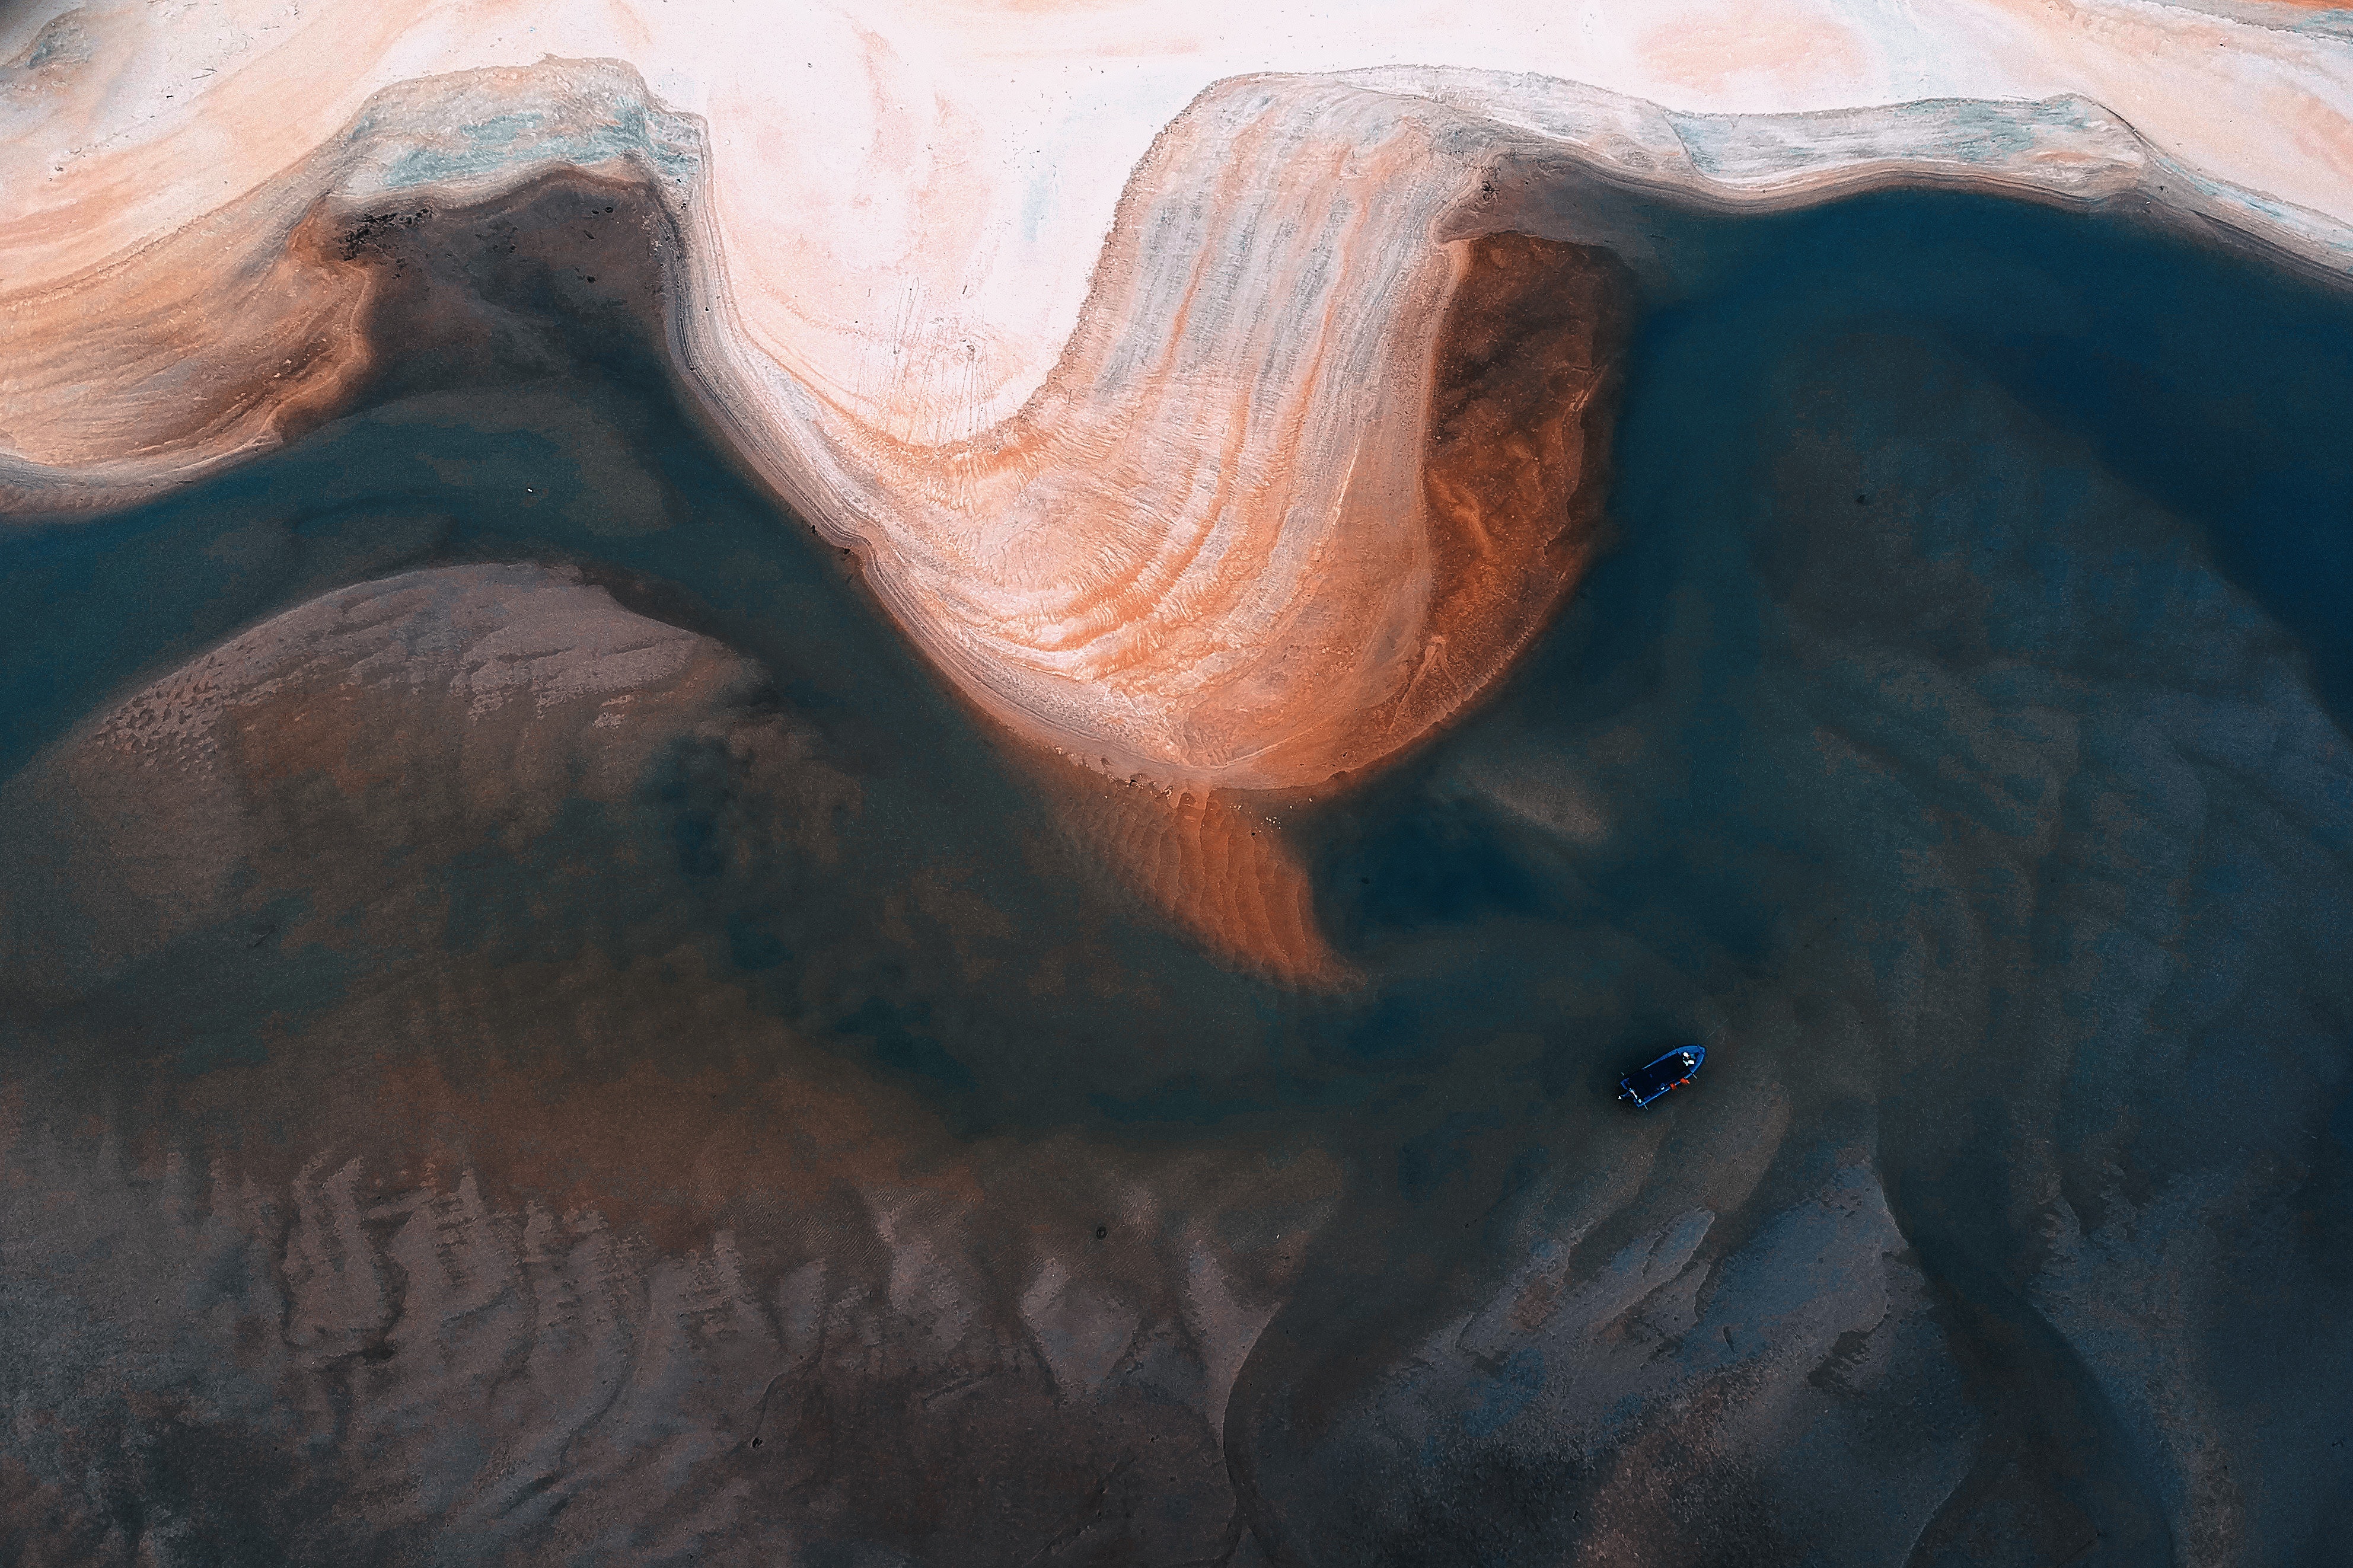
water, geology, geological phenomenon, space, formation, rock